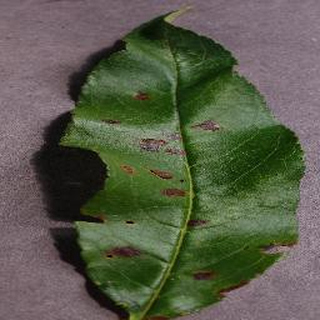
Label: peach_bacterial_spot